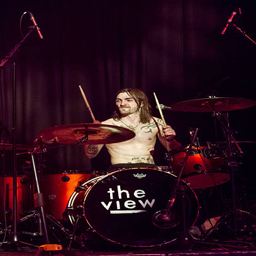
person of tv talk show performs on stage .